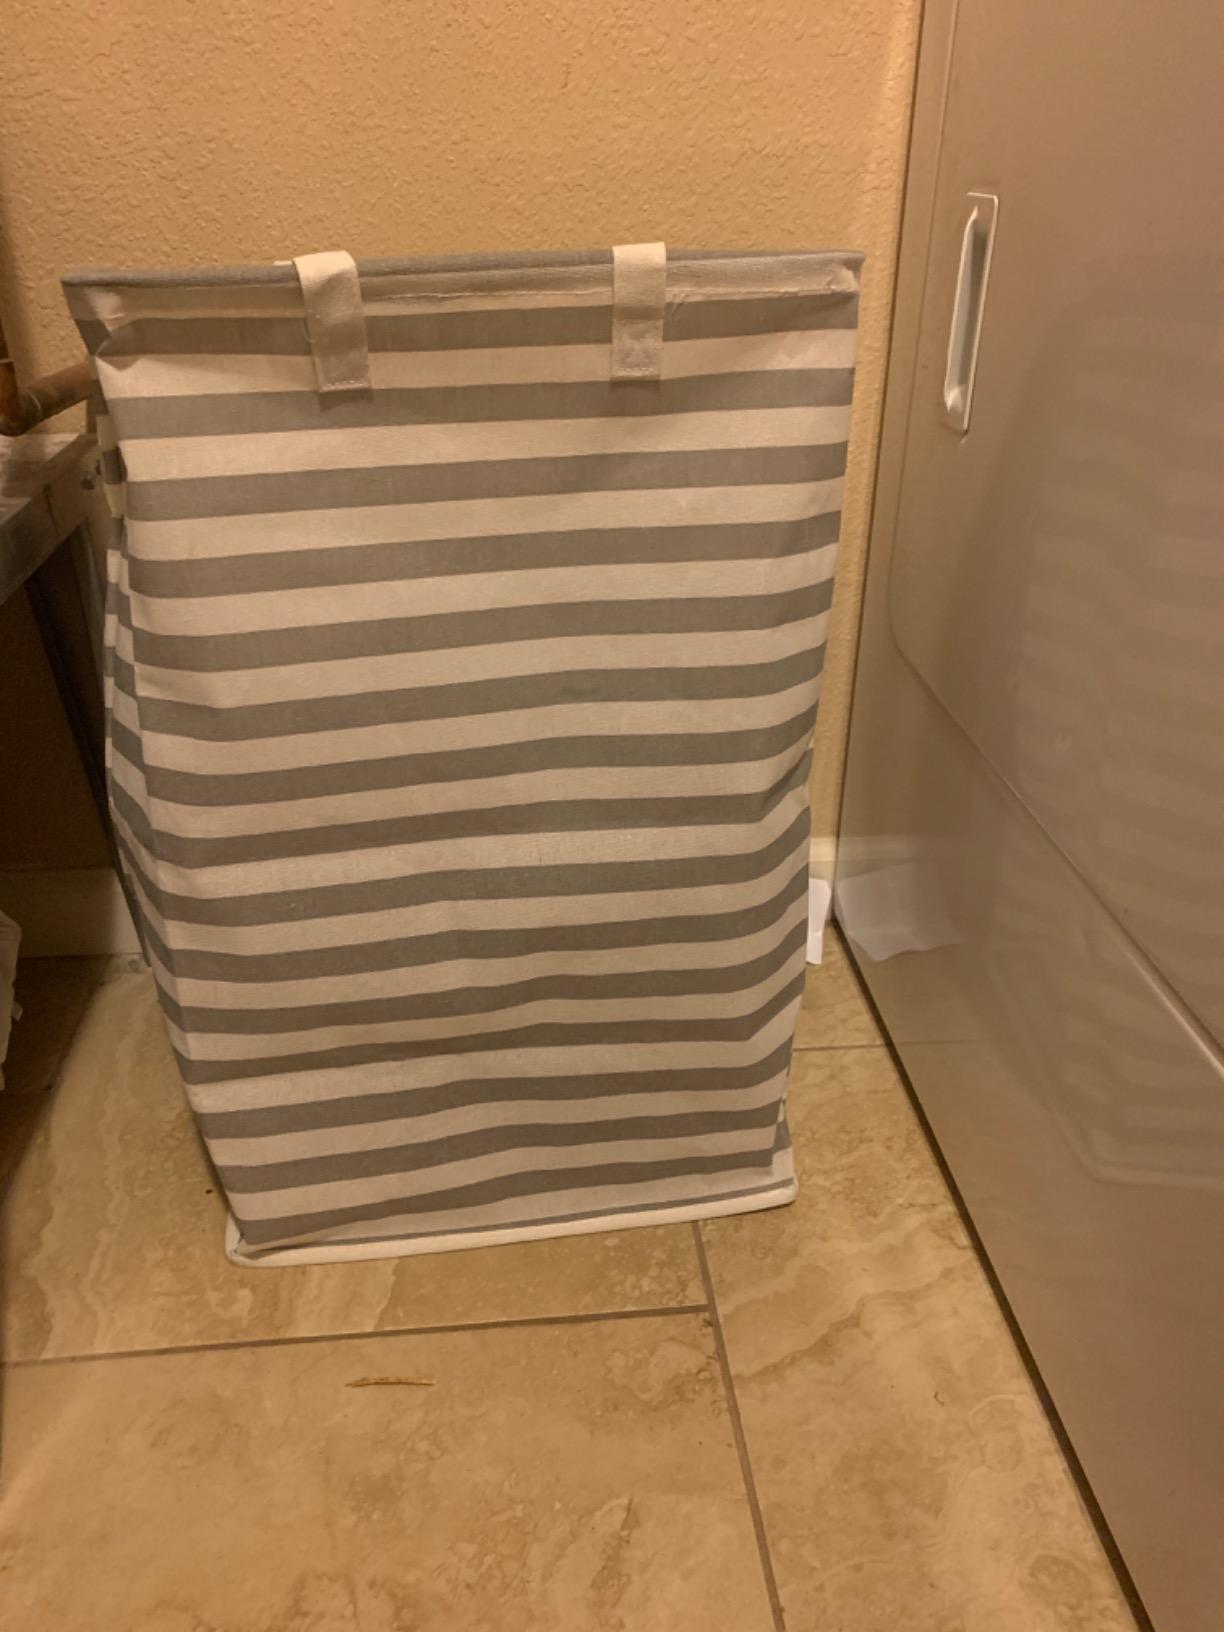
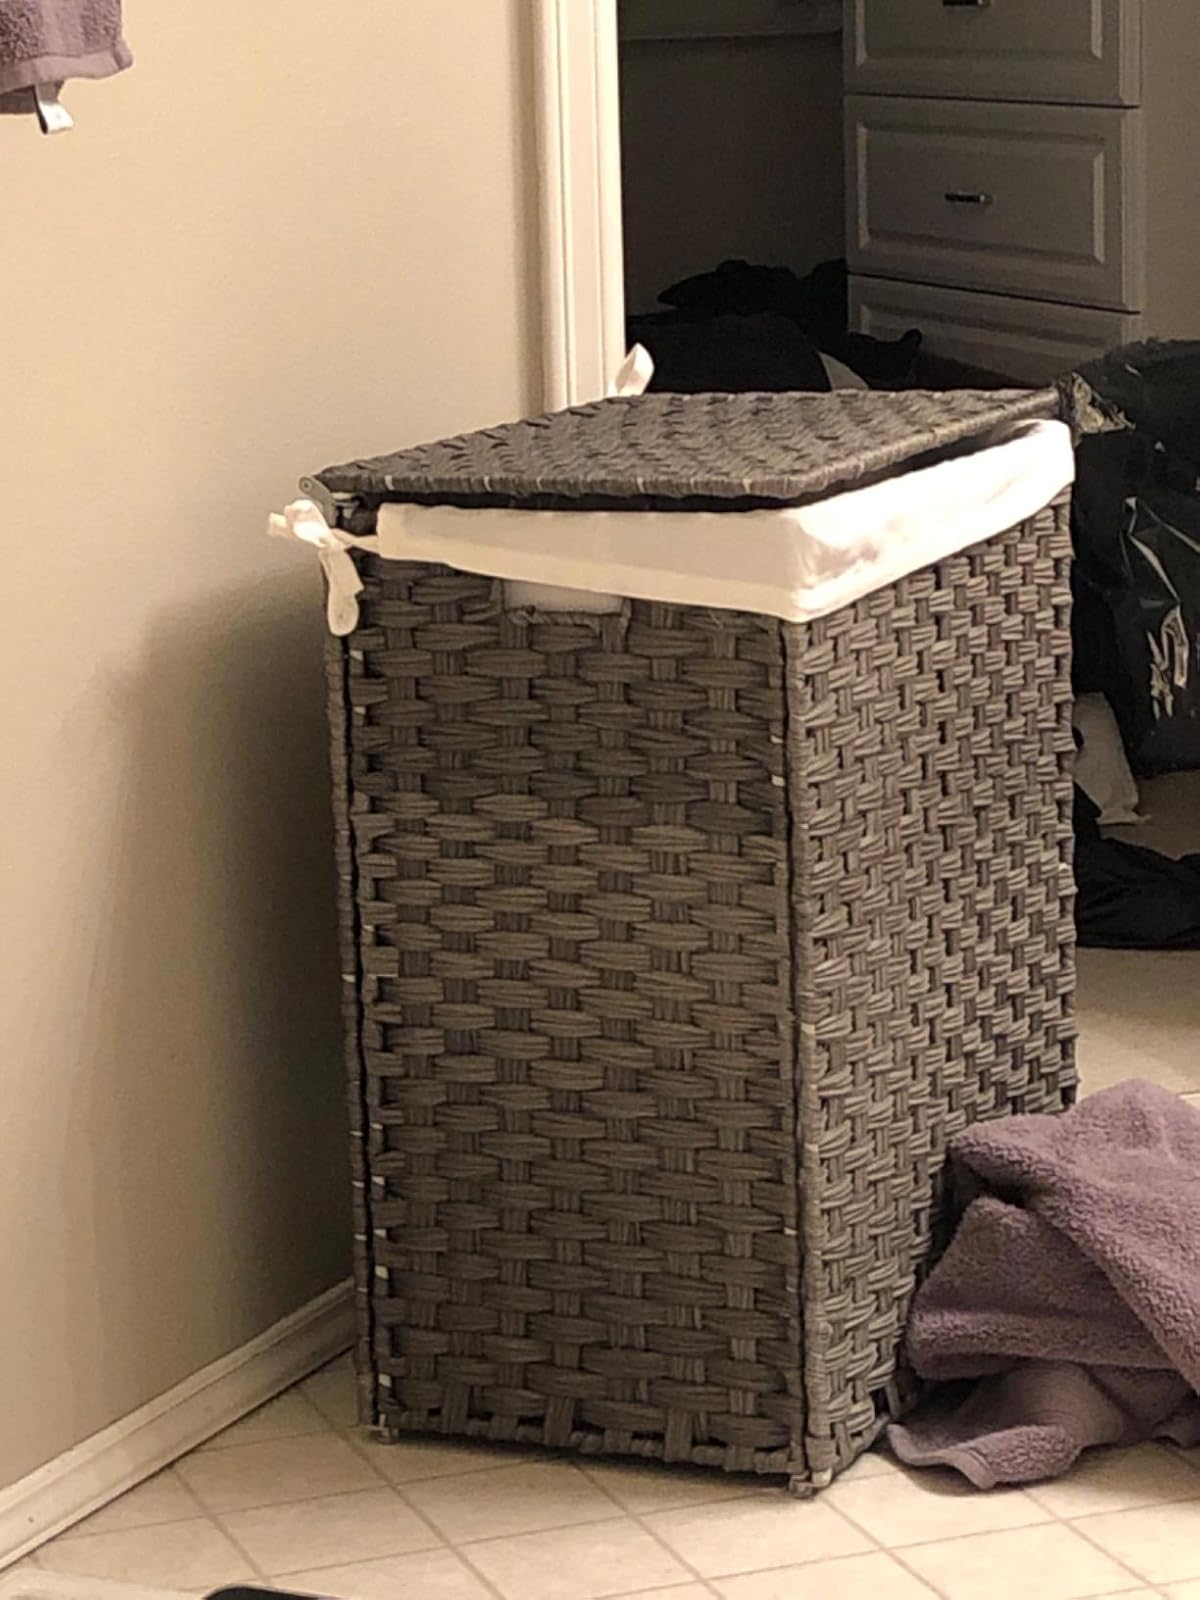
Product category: items_hamper
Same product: no